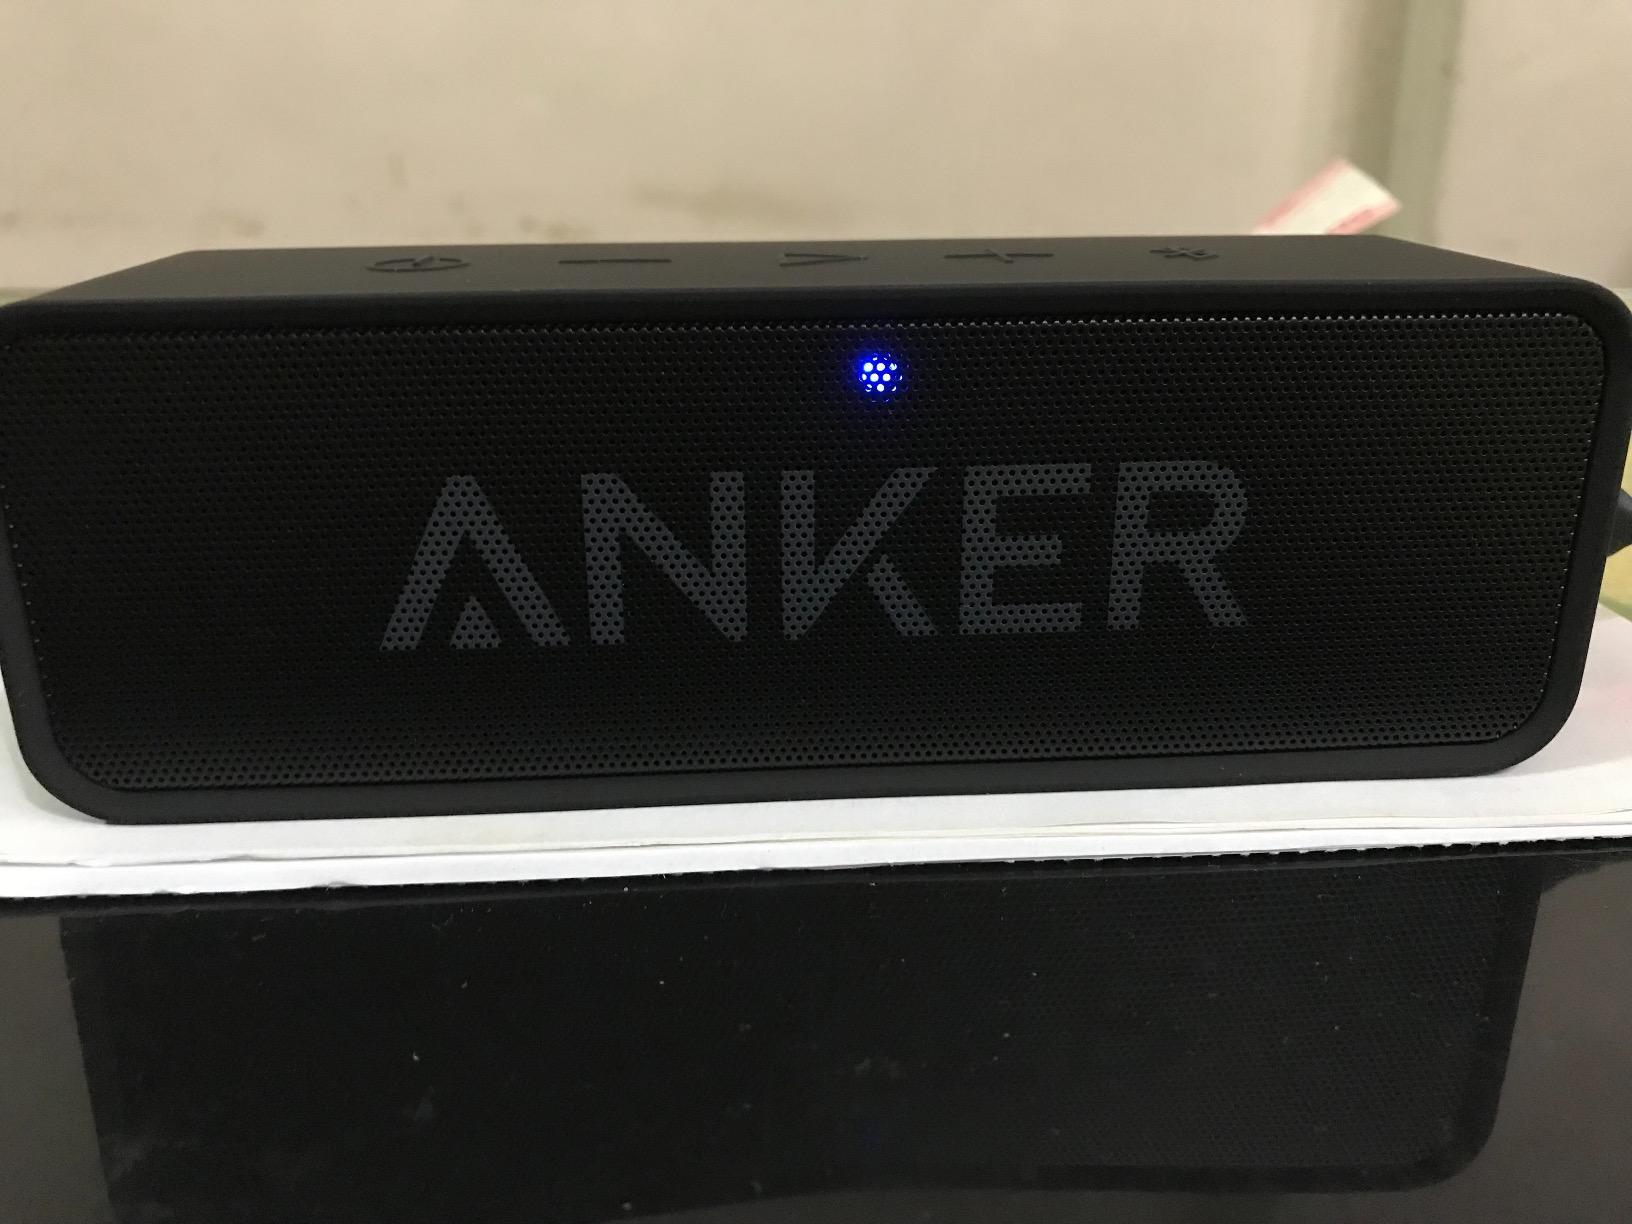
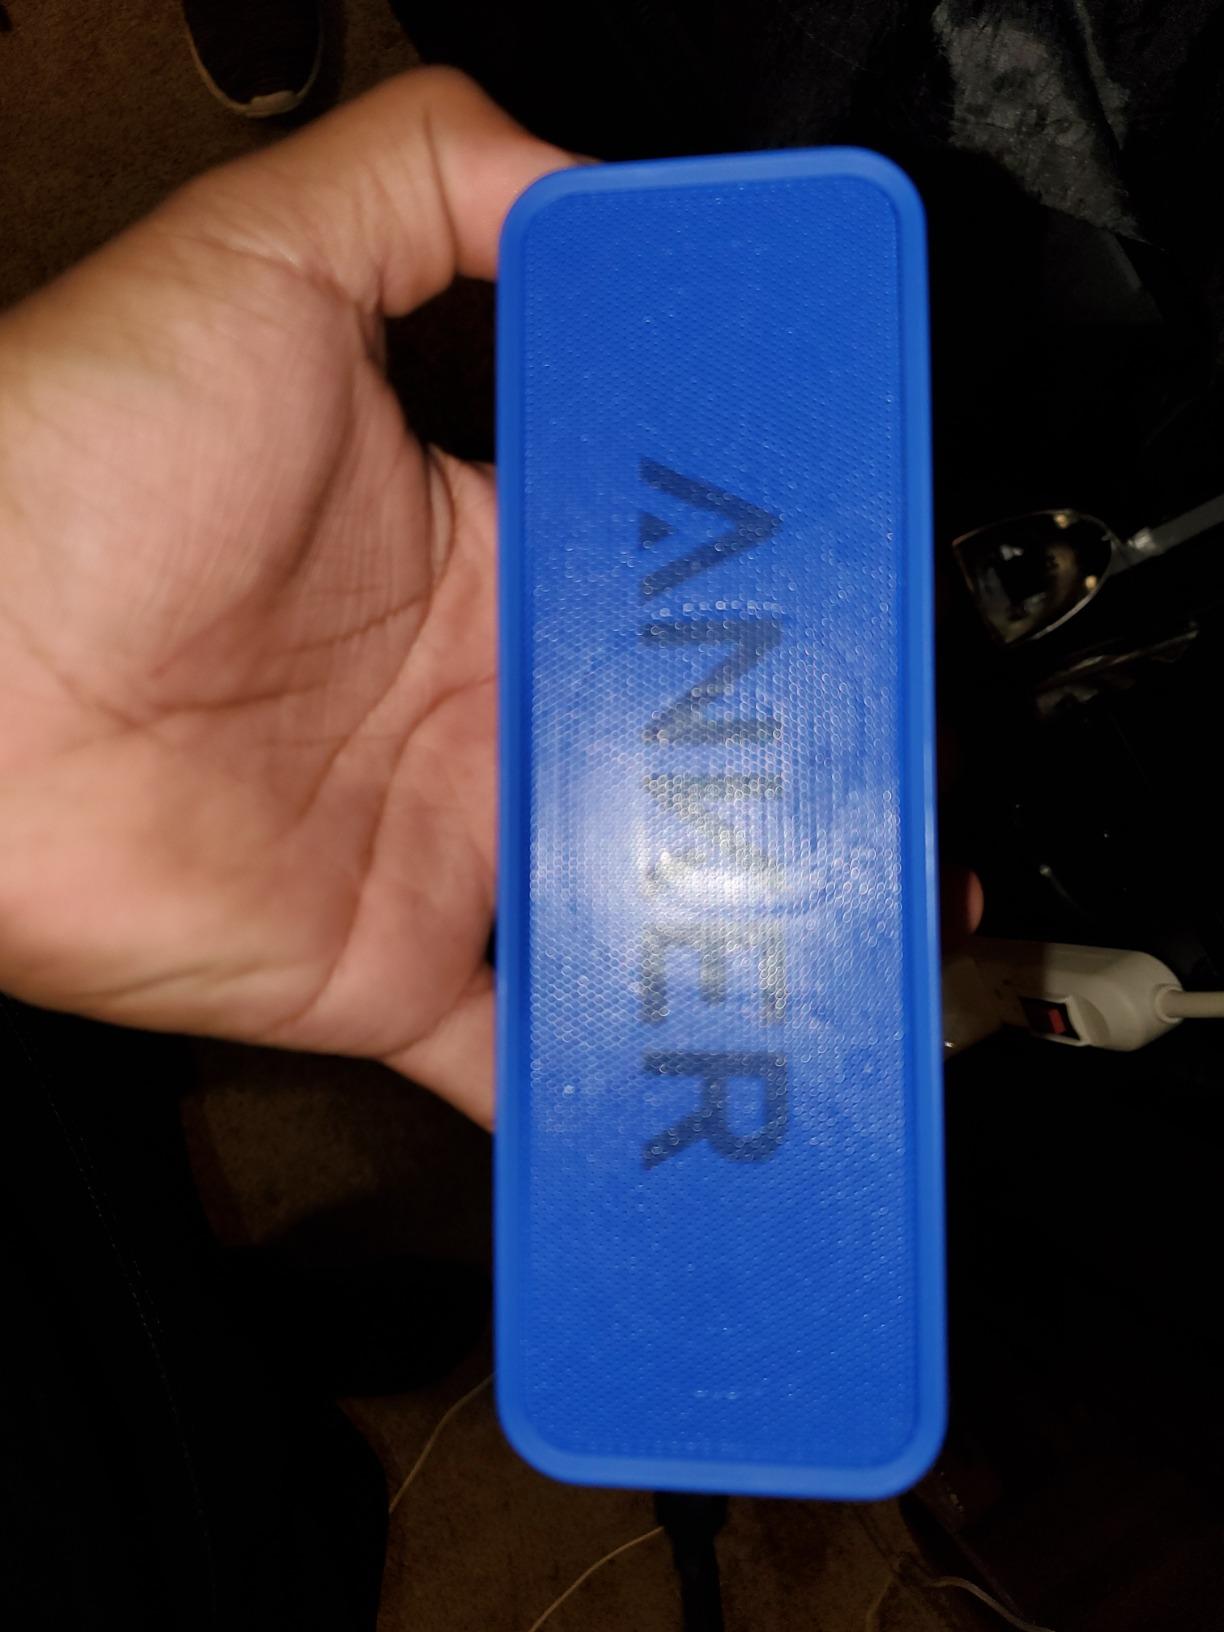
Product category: speaker
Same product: no